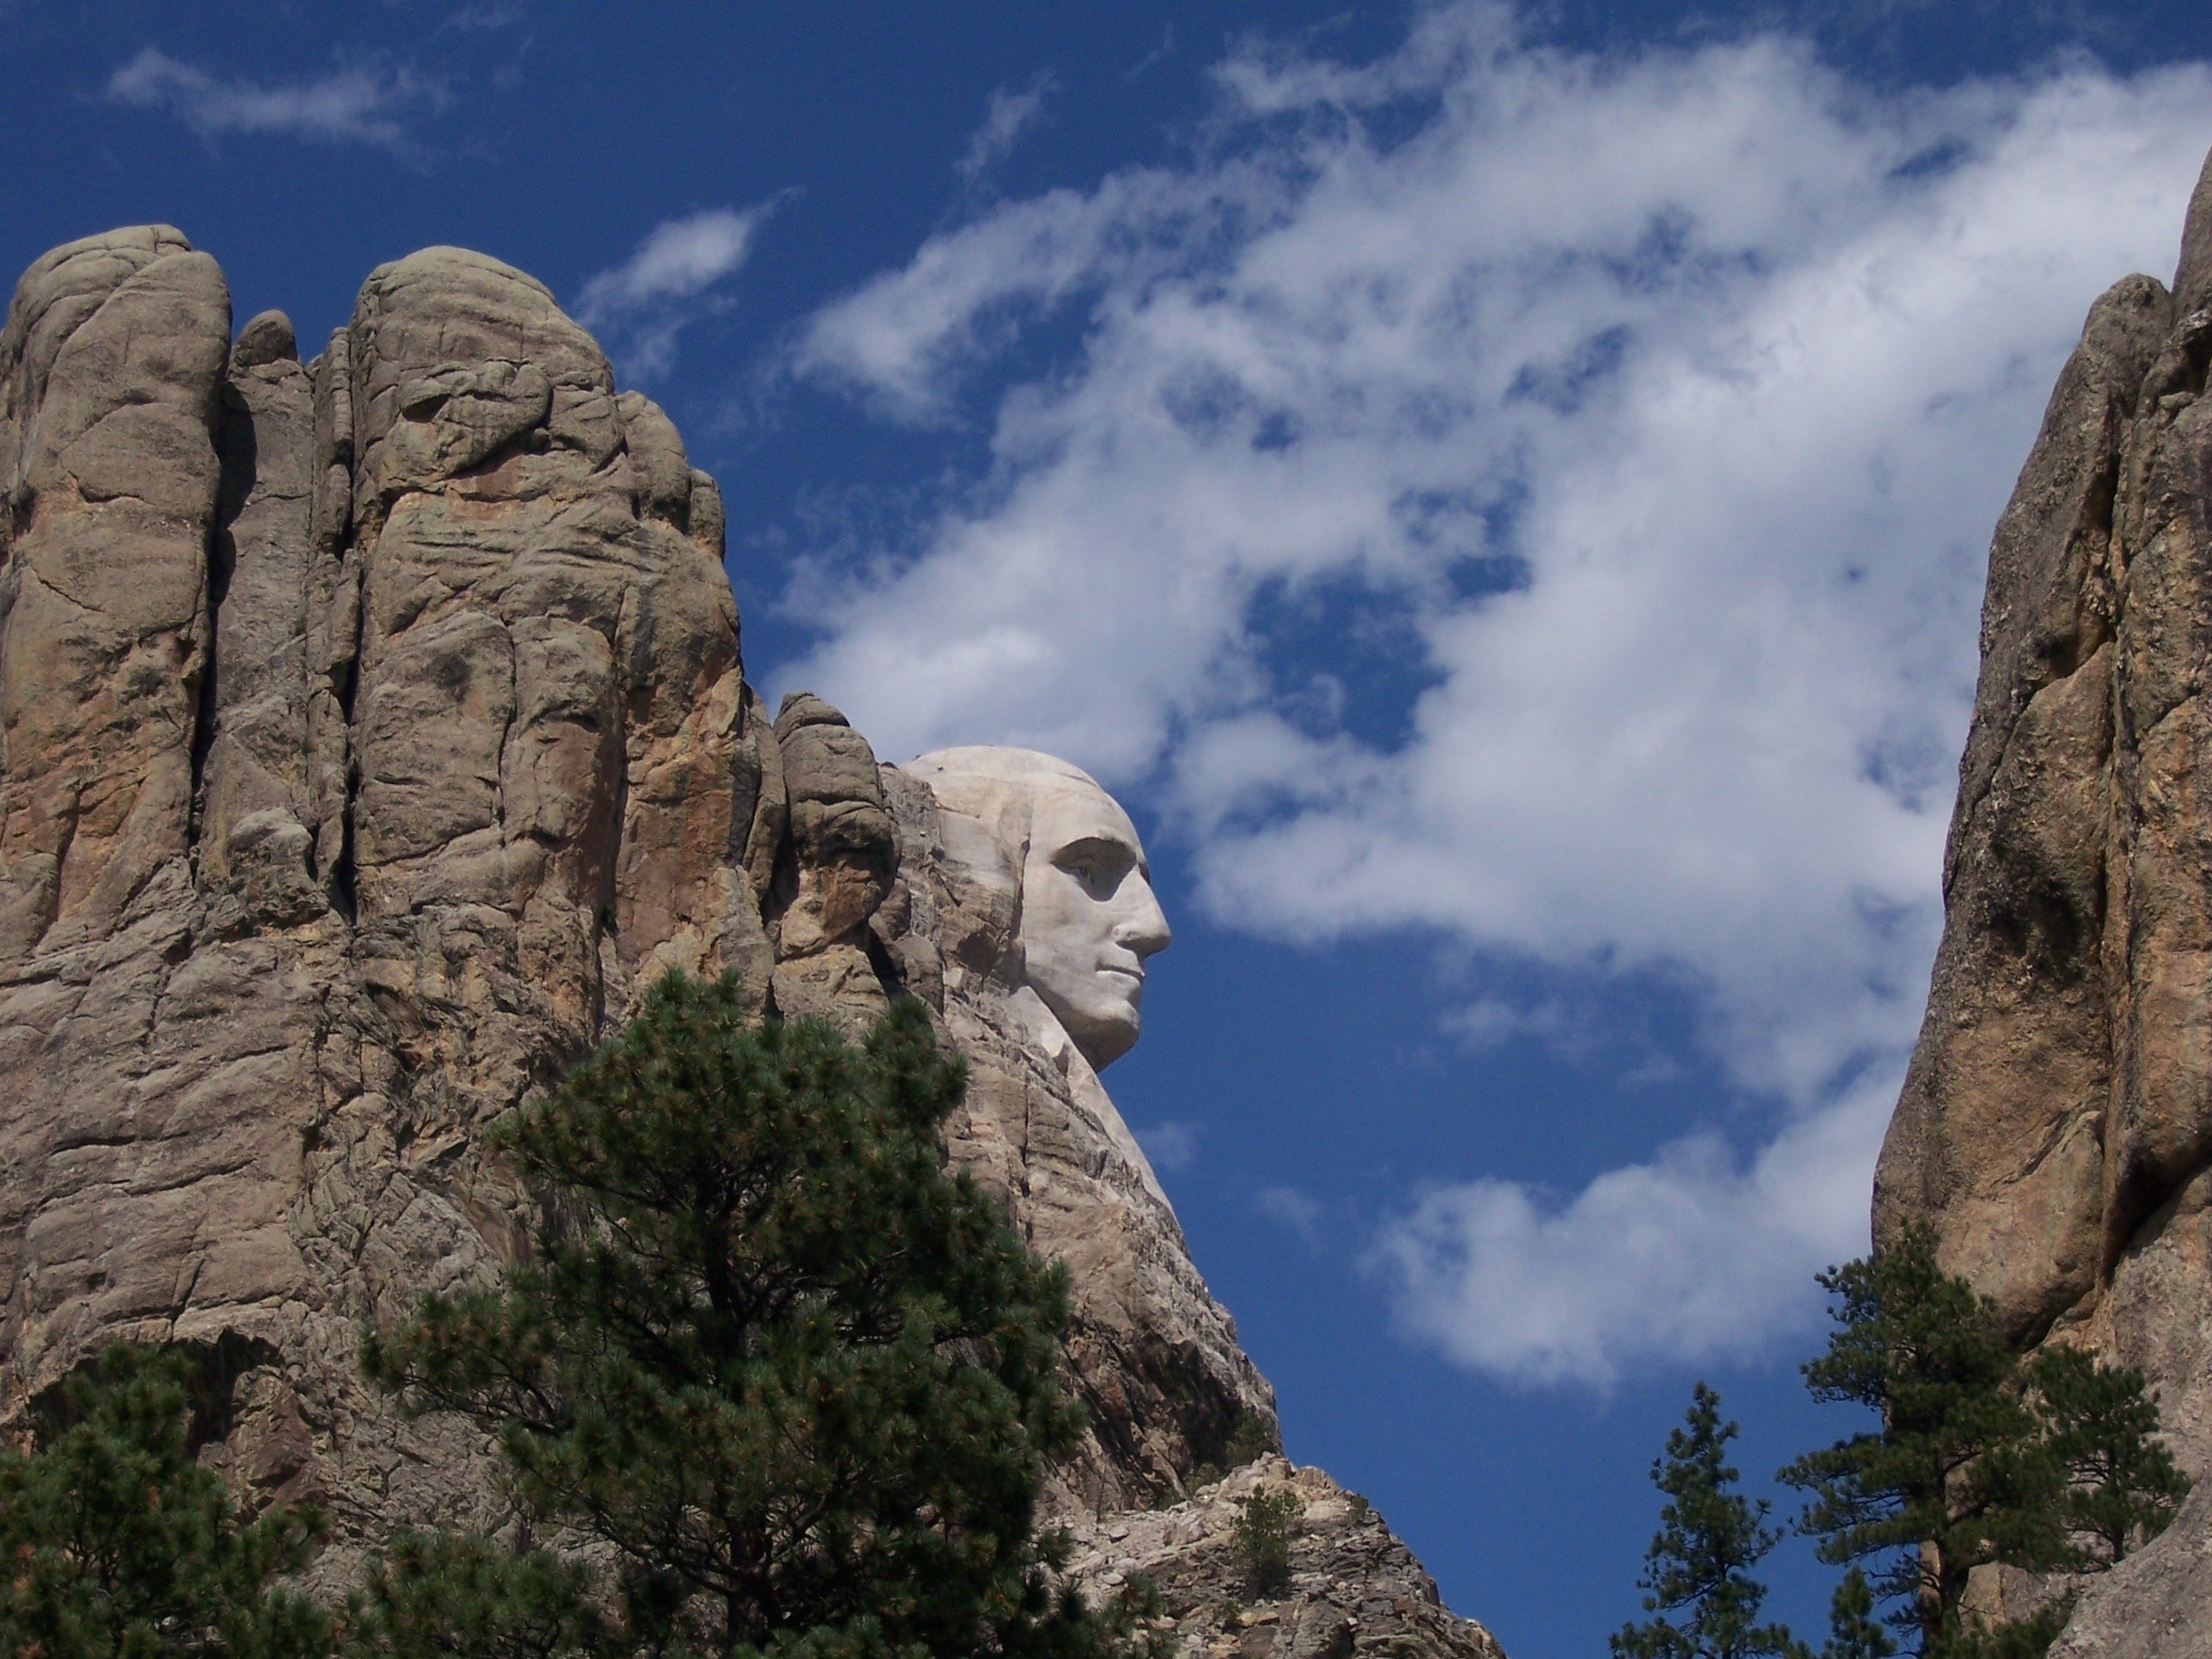
landscape, rock, wilderness, walking, mountain, adventure, valley, mountain range, formation, cliff, arch, landmark, terrain, national park, ridge, summit, mount rushmore, sculpture, geology, badlands, plateau, south dakota, national monument, george washington, mountainous landforms